Theodosius Forrest

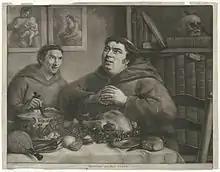
Theodosius Forrest as a monk, with Francis Grose

Forrest was the son of Ebenezer Forrest, a solicitor, born in London. He studied drawing under George Lambert, and until a year or two before his death exhibited at the Royal Academy annually from 1762 to 1781. He entered his father's business; and became a steady solicitor, though with a passion for music. He was a member of the Beefsteak Club, and associated with David Garrick and George Colman.